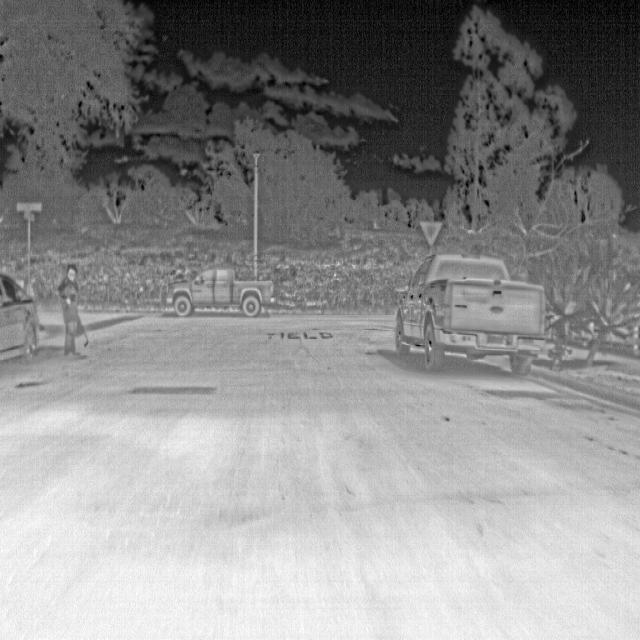
Detected objects:
label: person